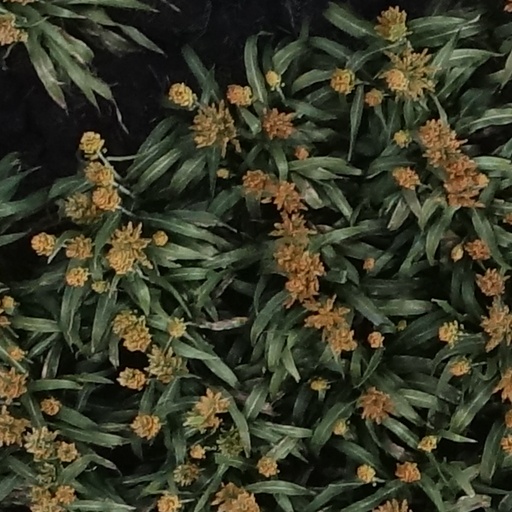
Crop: sorghum